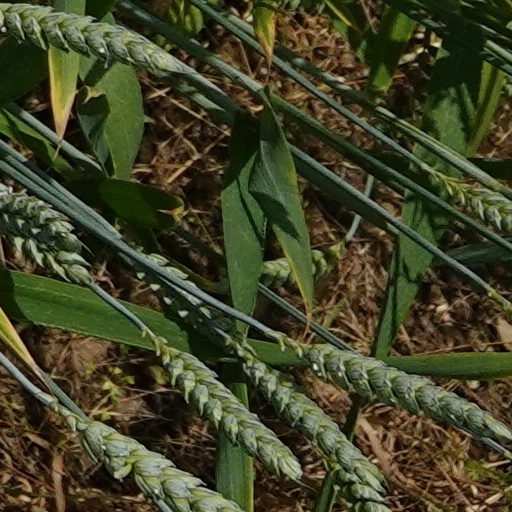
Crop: wheat